Ford Transit

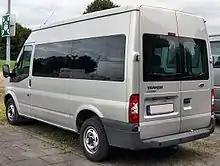
Ford Transit (facelift)

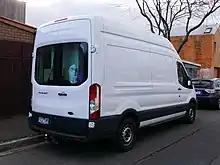
2014 Ford Transit 350E cargo van (Australia), rear view

The third-generation Transit received a facelift to the body, introduced in July 2006, including new front and rear lights, a new front end and a new interior featuring the gearstick on the dashboard and Ford's new corporate radio design. Besides the styling changes, the powertrains were revised. The old petrol engine was replaced with one from the Ford Ranger, the front-wheel-drive diesel went from 2.0 to 2.2 litres capacity, and all diesel engines gained high-pressure common rail (TDCi) systems. The powertrains were changed to meet new emissions legislation. Additionally, the facelift introduced CAN bus electronics to the Transit for the first time. The new version (Ford nomenclature V347 for front-wheel drive and V348 for rear-wheel drive) won International Van of the Year for 2007 despite tough competition from several all-new rivals. This Transit arrived in Mexico to replace the Freestar after the 2007 model year. This was the first Transit with a five-cylinder engine available (in the 3.2L 200PS version).